Mike Williams (New Zealand politician)

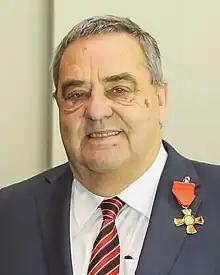
Williams in 2023

Kenneth Michael Williams (born 1949) is a former president of the New Zealand Labour Party.